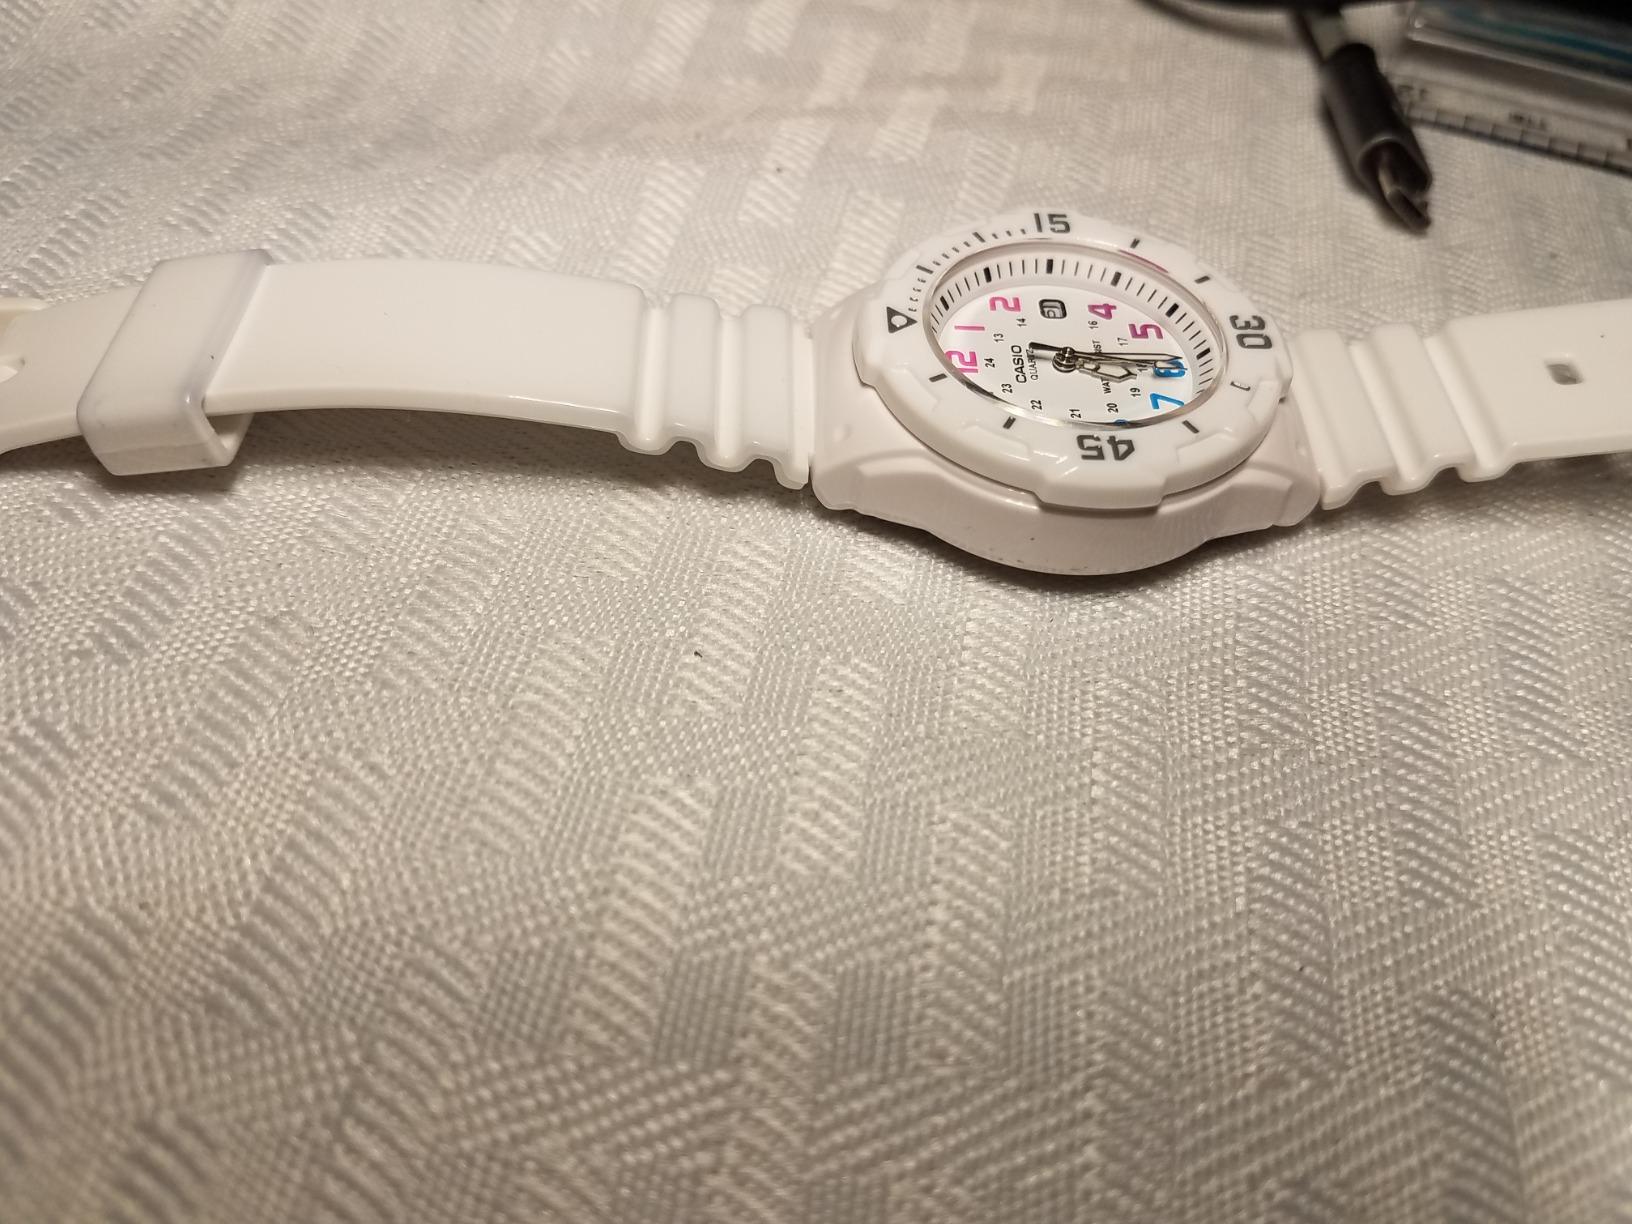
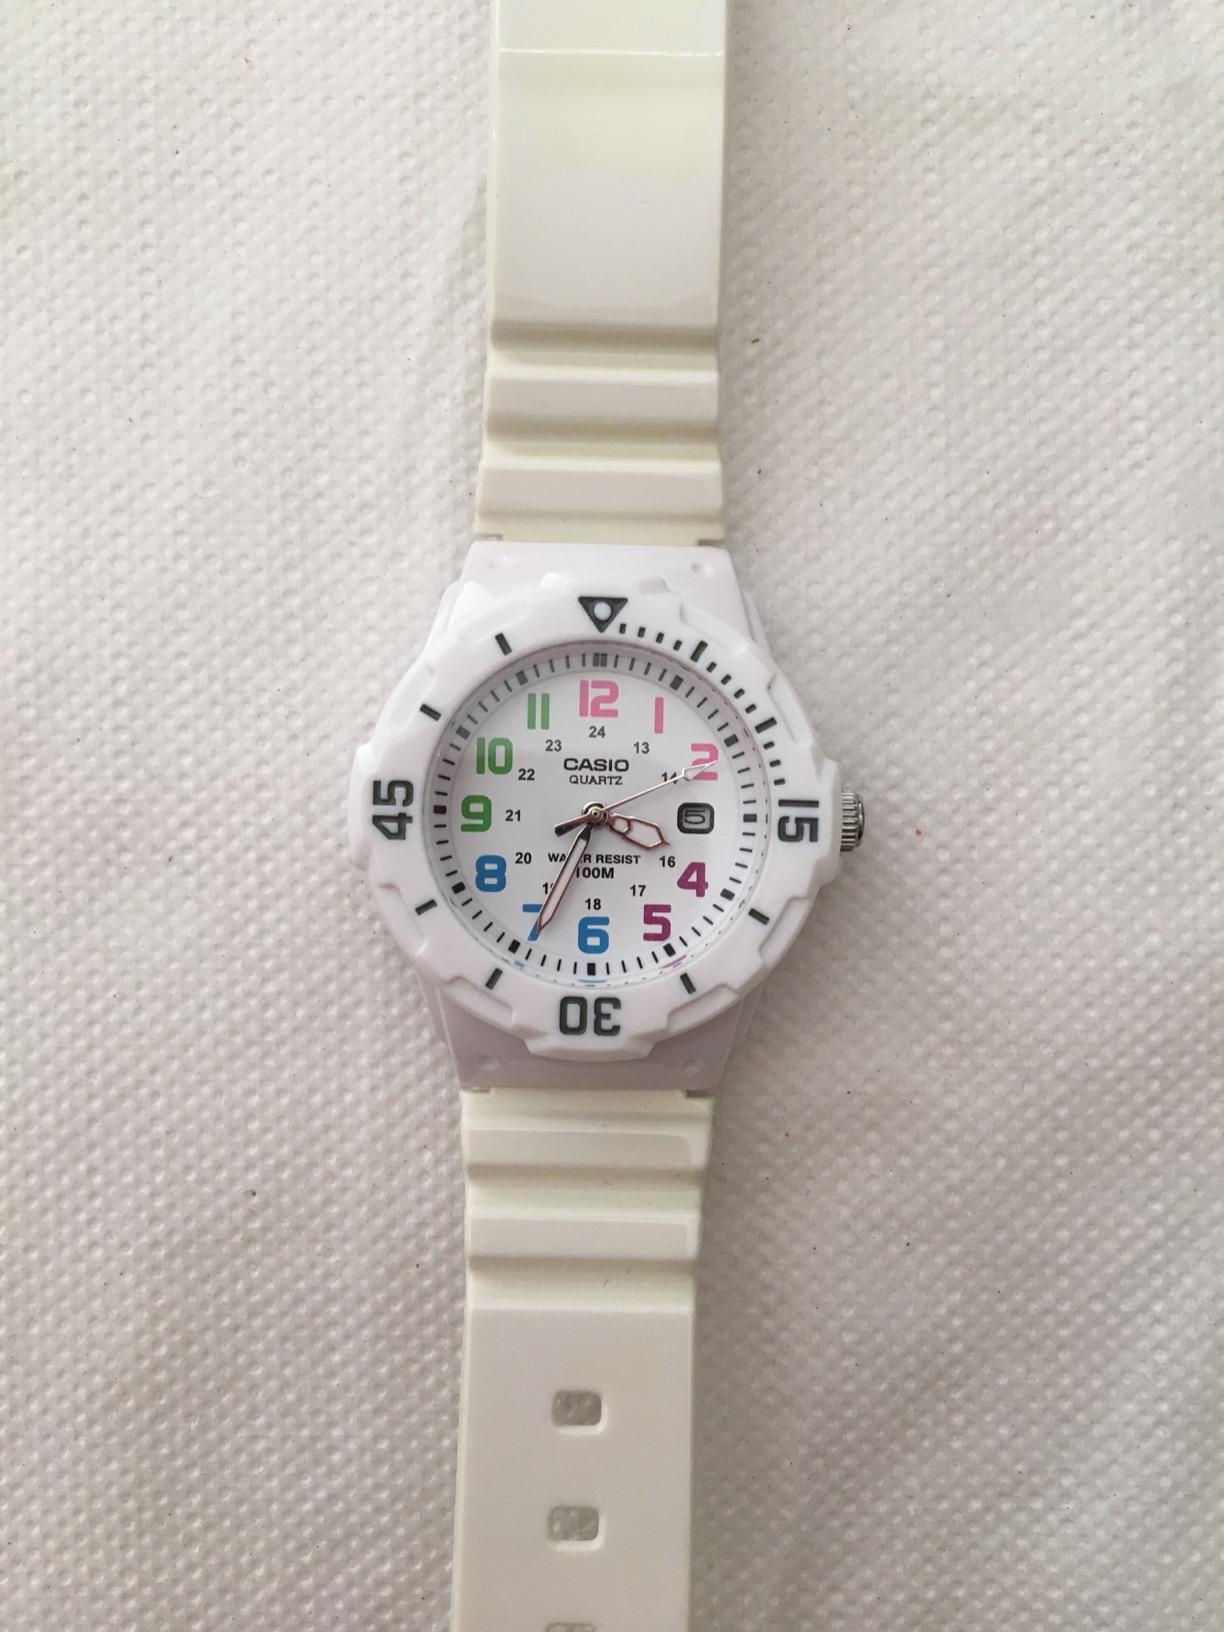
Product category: accessories_watch
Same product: yes